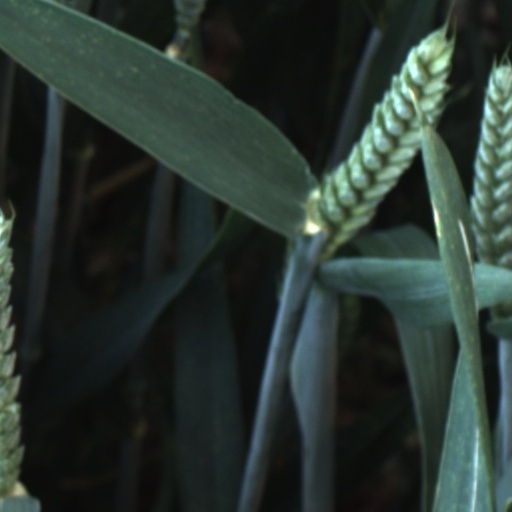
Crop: wheat